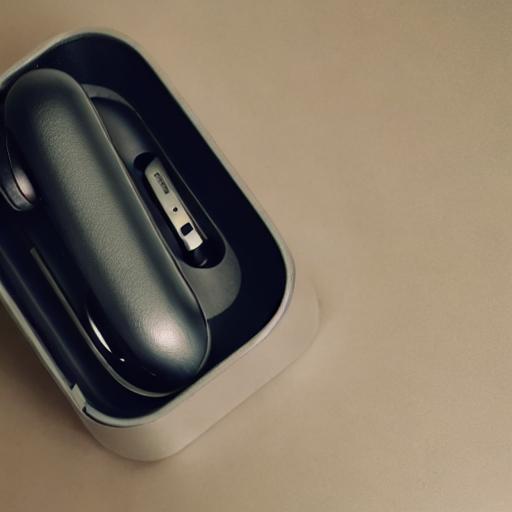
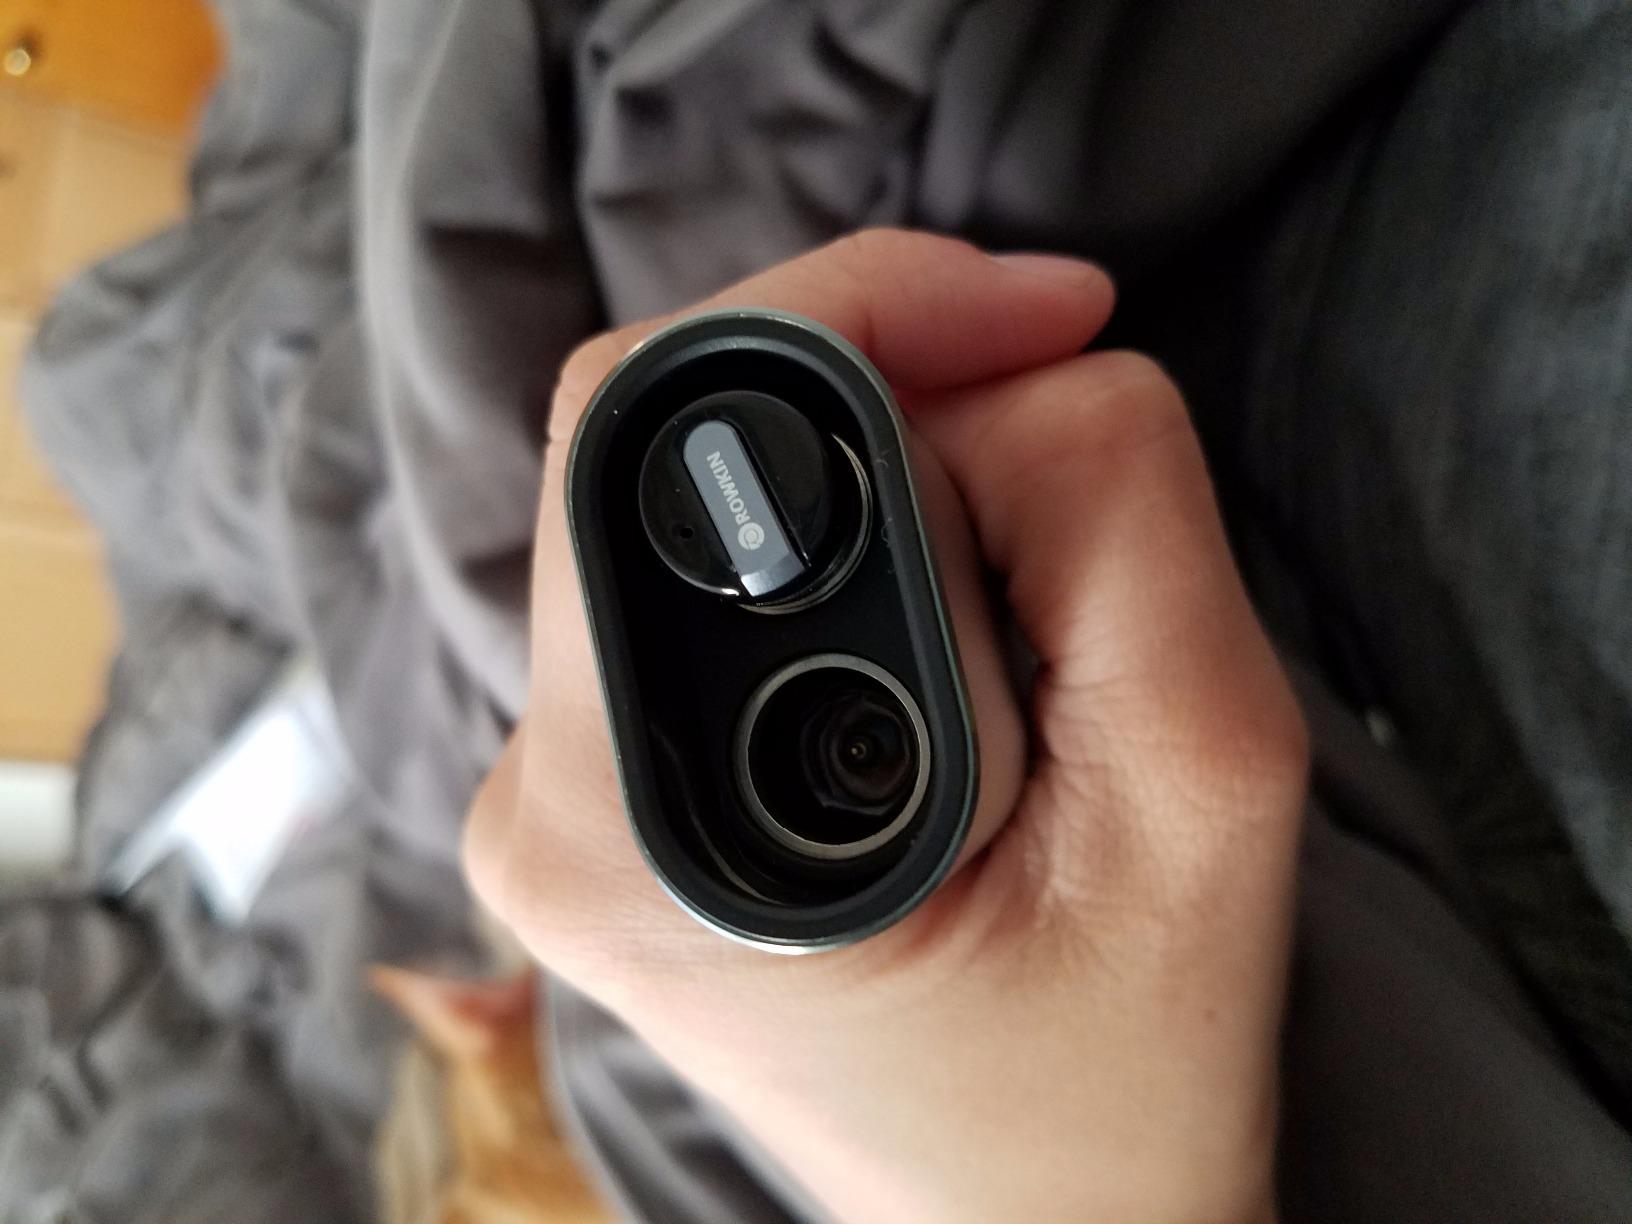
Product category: headphones
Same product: no